Herrerasauridae

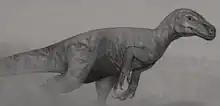
Reconstruction of "Staurikosaurus"

It is not clear where herrerasaurids lie on the early dinosaur evolutionary tree. They are possibly basal theropods or basal saurischians. Early researchers even proposed that they represented an early lineage of sauropodomorphs. Some analyses, such as Nesbitt "et al." 2009, have found "Herrerasaurus" and its relatives in Herrerasauridae to be very basal theropods, while others (such as Ezcurra 2010) have found them to be basal to the clade Eusaurischia, that is, closer to the base of the saurischian tree than either theropods or sauropodomorphs, but not true members of either. The situation is further complicated by uncertainties in correlating the ages of late Triassic beds bearing land animals.